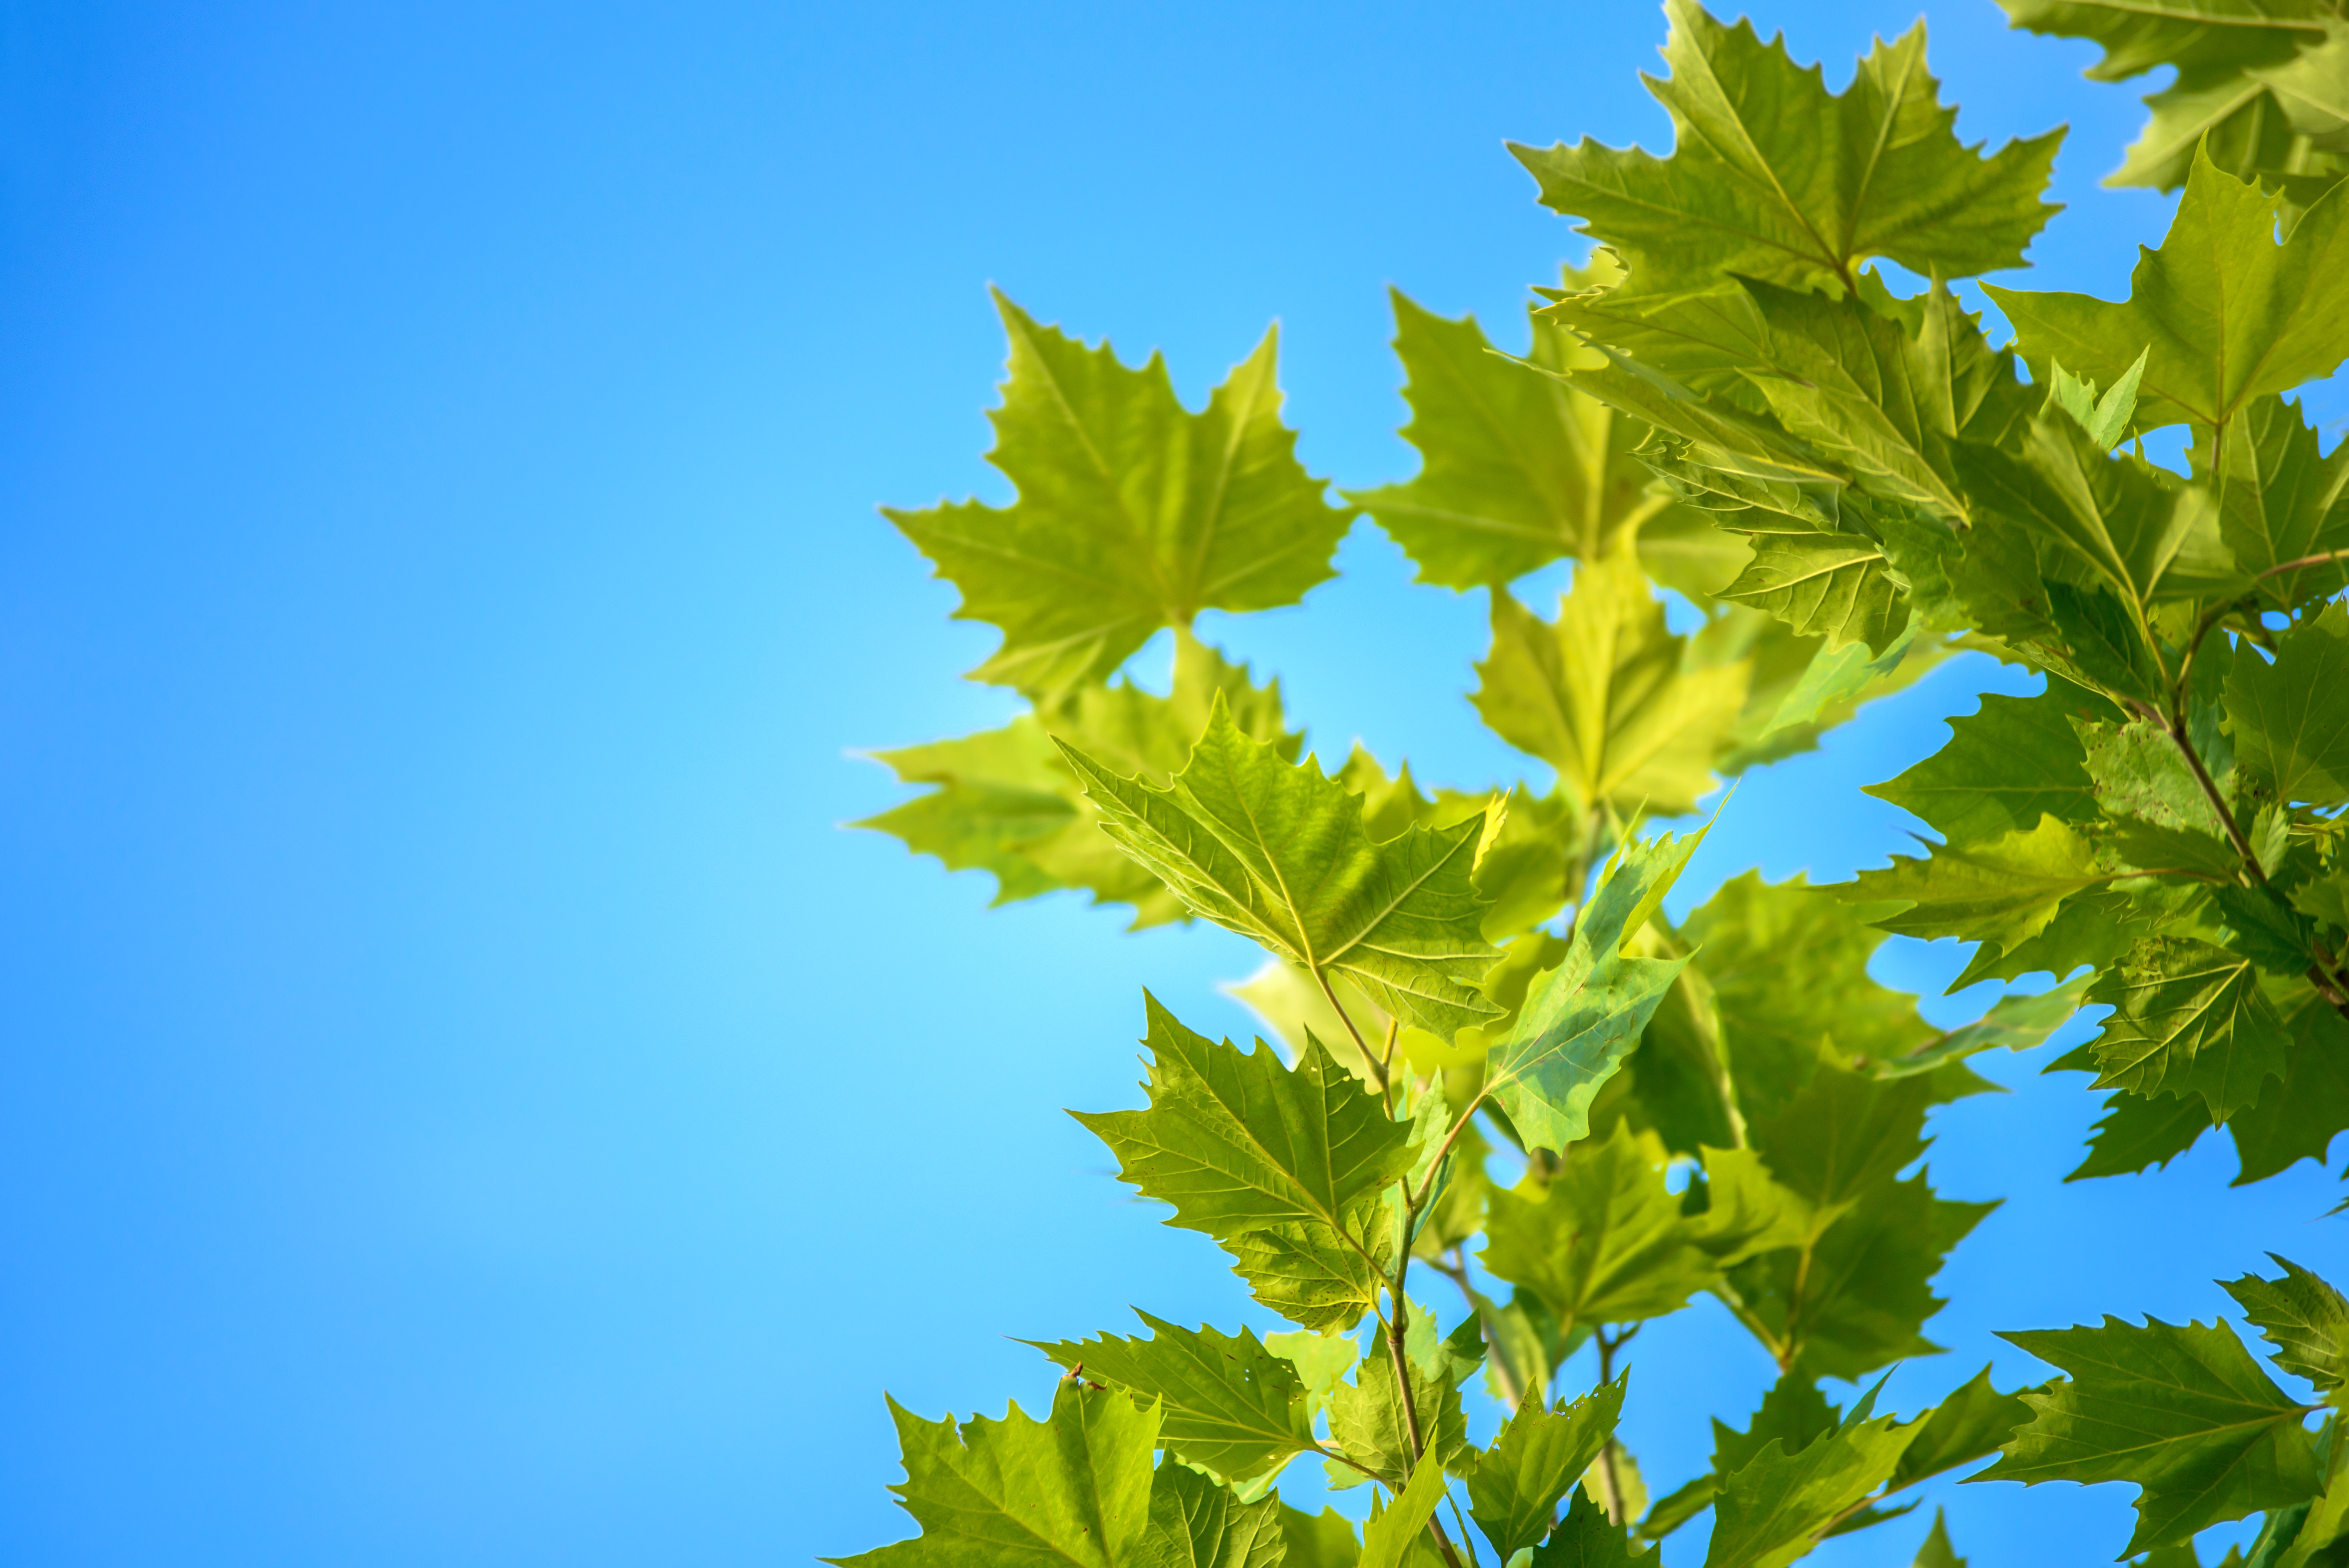
tree, nature, branch, plant, sky, sunset, field, meadow, sunlight, leaf, flower, summer, green, scenery, blue, rest, maple tree, blue sky, colors, wallpaper, maple leaves, ecosystem, clone, the background, flowering plant, woody plant, land plant